Michael Smurfit Graduate Business School

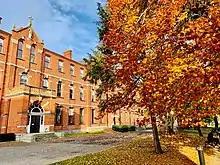

The UCD Michael Smurfit Graduate Business School is the graduate business school of University College Dublin (UCD) and is located in Blackrock, Dublin, Ireland, on the site of the former teacher-training Carysfort College. Undergraduate business education is provided by the Quinn School of Business on the main Belfield campus of UCD.